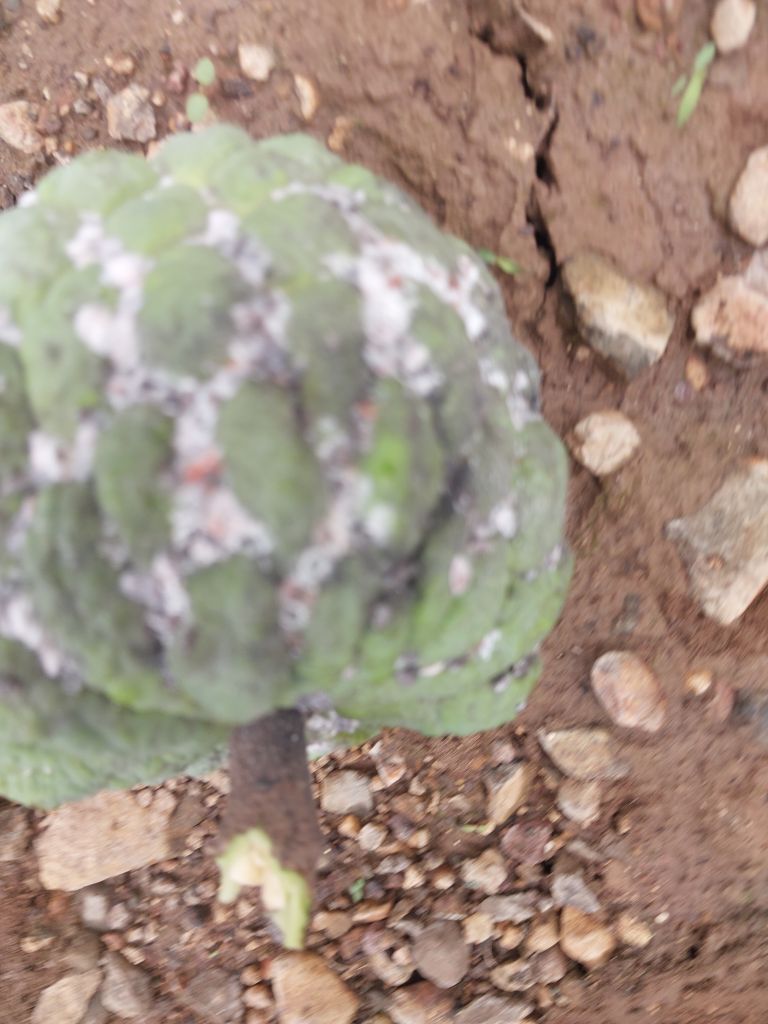
Disease label: Mealy Bug